Taliesin West

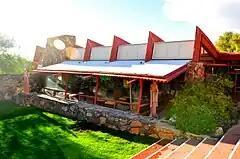
Garden room exterior

Wright's apprentices spent initially seven months of the year at Taliesin in Wisconsin and the other five months at Taliesin West. Frank and Olgivanna Wright led "caravans" between the two studios, taking a different route every year. Because the land was so arid, the apprentices had difficulties excavating the foundations. During their first year at Taliesin West, the Taliesin fellows spent much of their time constructing these structures, rather than learning. Tafel recalled that rattlesnakes became more common as the days got warmer, while heavy rain sometimes cascaded down the arroyos on the site. In a contemporary article for "The Arizona Republic", an unidentified fellow said that much of the heavy-duty construction work was performed by "the boys of the fellowship", while the female fellows made the furnishings.